2010 United States Senate election in Arizona

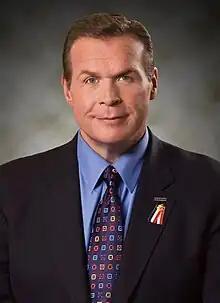
J. D. Hayworth

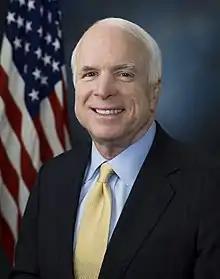
John McCain

Incumbent Republican senator John McCain lost his bid for President of the United States in the 2008 election on November 4, 2008. By November 18, he had indicated his intention to form a political action committee to run for Senate re-election in 2010. McCain confirmed his decision at a press conference in Phoenix, Arizona, on November 25, 2008, saying, "I intend to run again and will make an announcement at an appropriate time." In his appearance, McCain made a point of shifting from discussion of national issues to local ones, and followed up with renewed attention to the state during the next few months. In February 2009, McCain began active fundraising efforts for his re-election campaign.